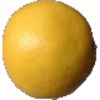
Label: Grapefruit White 1